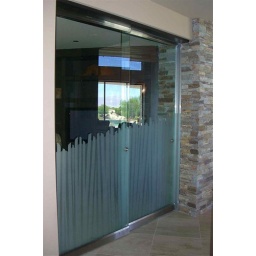
Cane,, custom designed, etched carved glass frameless entry door by Sans Soucie Art Glass.